Gar-Field Senior High School

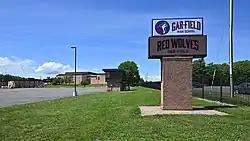
Gar-Field High School in May 2022

Gar-Field Senior High School is a senior high school in Woodbridge in Prince William County, Virginia, United States, educating students in grades 9 to 12.